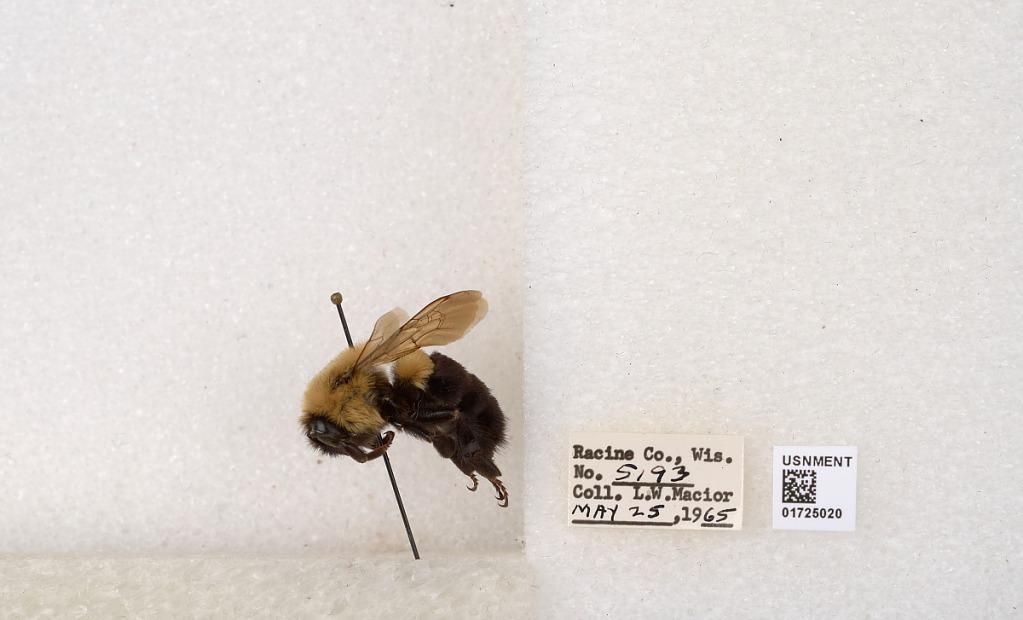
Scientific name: Bombus impatiens Cresson
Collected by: L. Macior
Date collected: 1965-5-25
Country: United States
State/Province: Wisconsin
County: Racine
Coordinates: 42.7299, -87.8123